Taxi livery

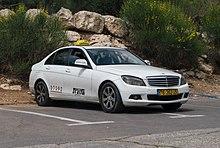
Mercedes-Benz taxi in Israel

In India, most taxis, especially those in Delhi and Mumbai, have distinctive black and yellow liveries with the bottom half painted black and upper half painted yellow. In Kolkata, most taxis are painted yellow with a blue strip in the middle (earlier in Kolkata it used to be yellow and black). However taxis are more common in Mumbai and Kolkata and not so much in Delhi (where autorickshaws are a more common sight). Private companies operating taxis can have their own liveries but need to get them approved from the government. Taxis and all other commercial vehicles have a yellow number plate and pay higher taxes.